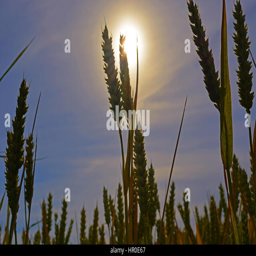
ears of corn ripening in a field with summer sun behind